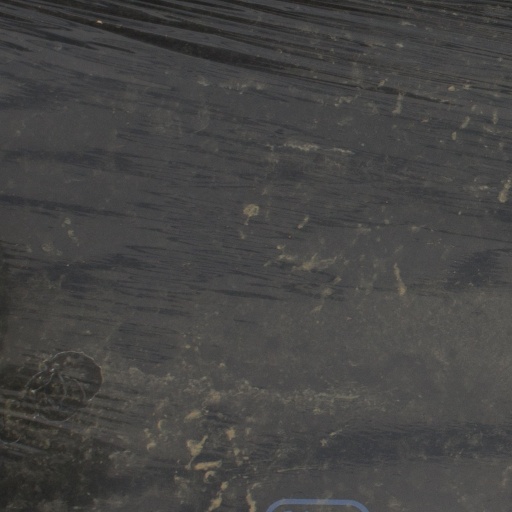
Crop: Jerusalem artichoke